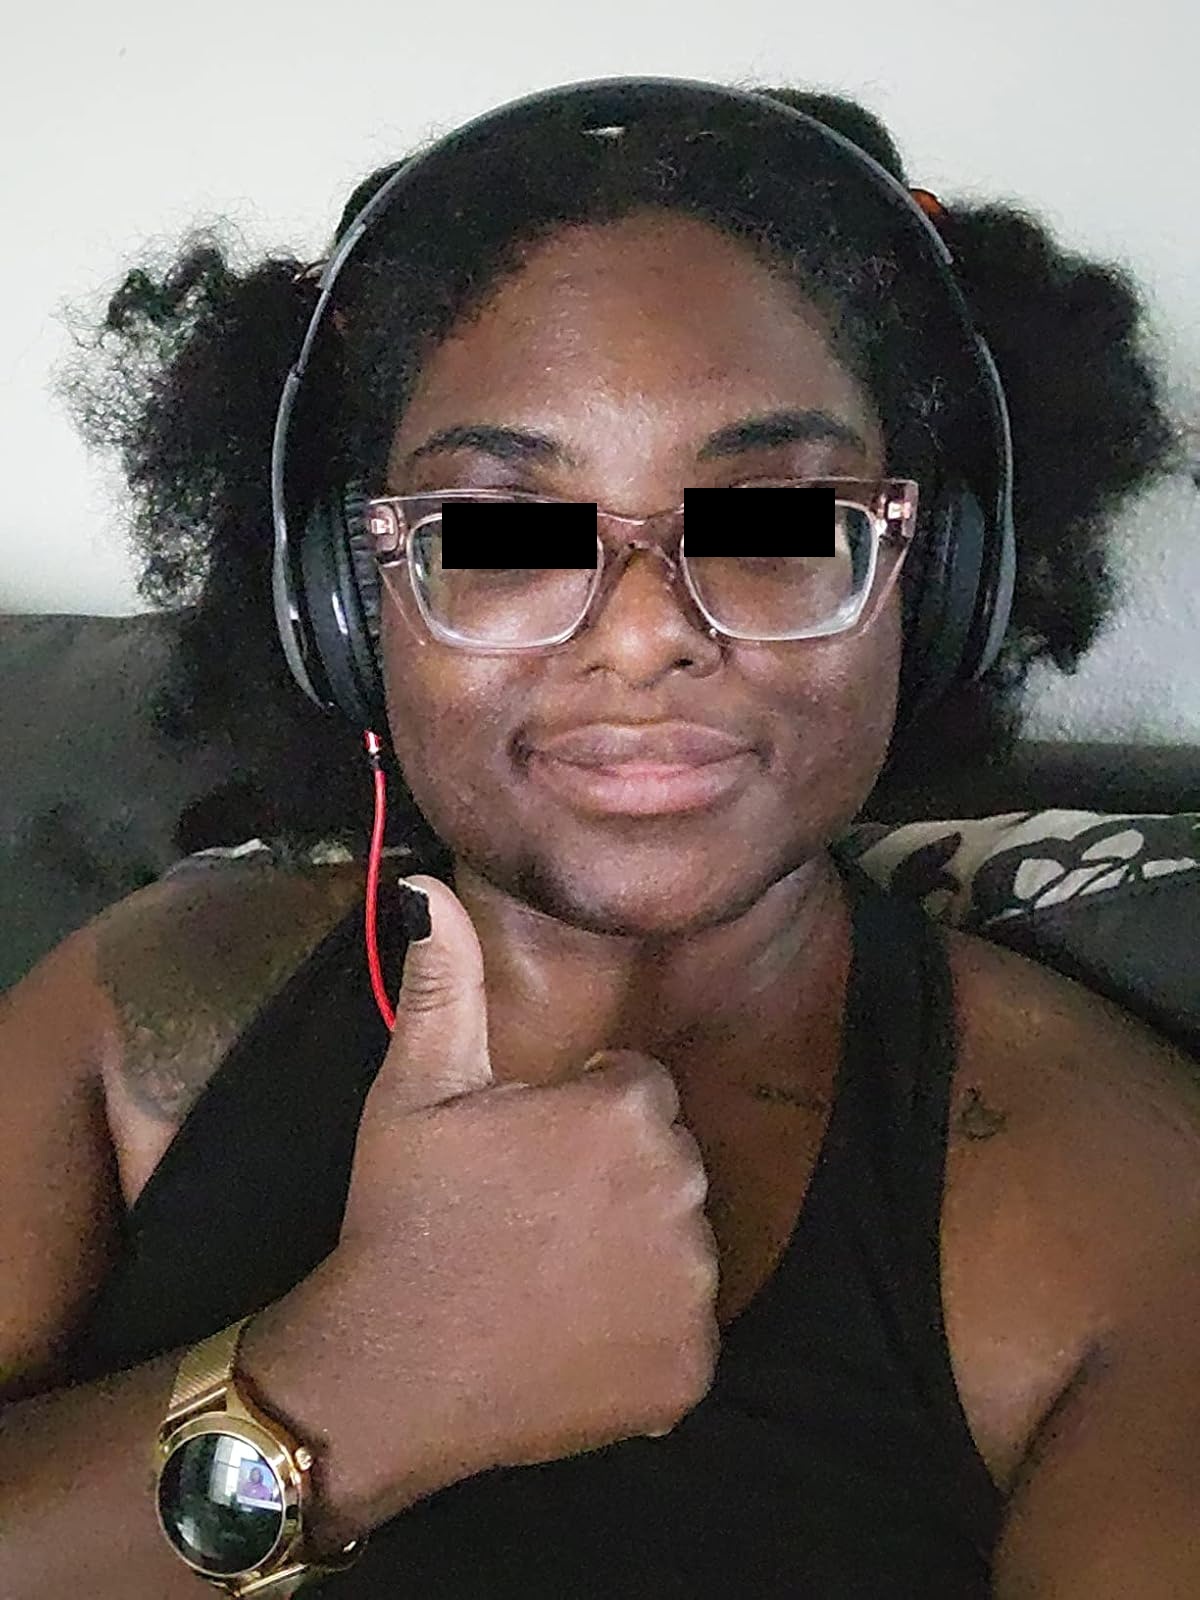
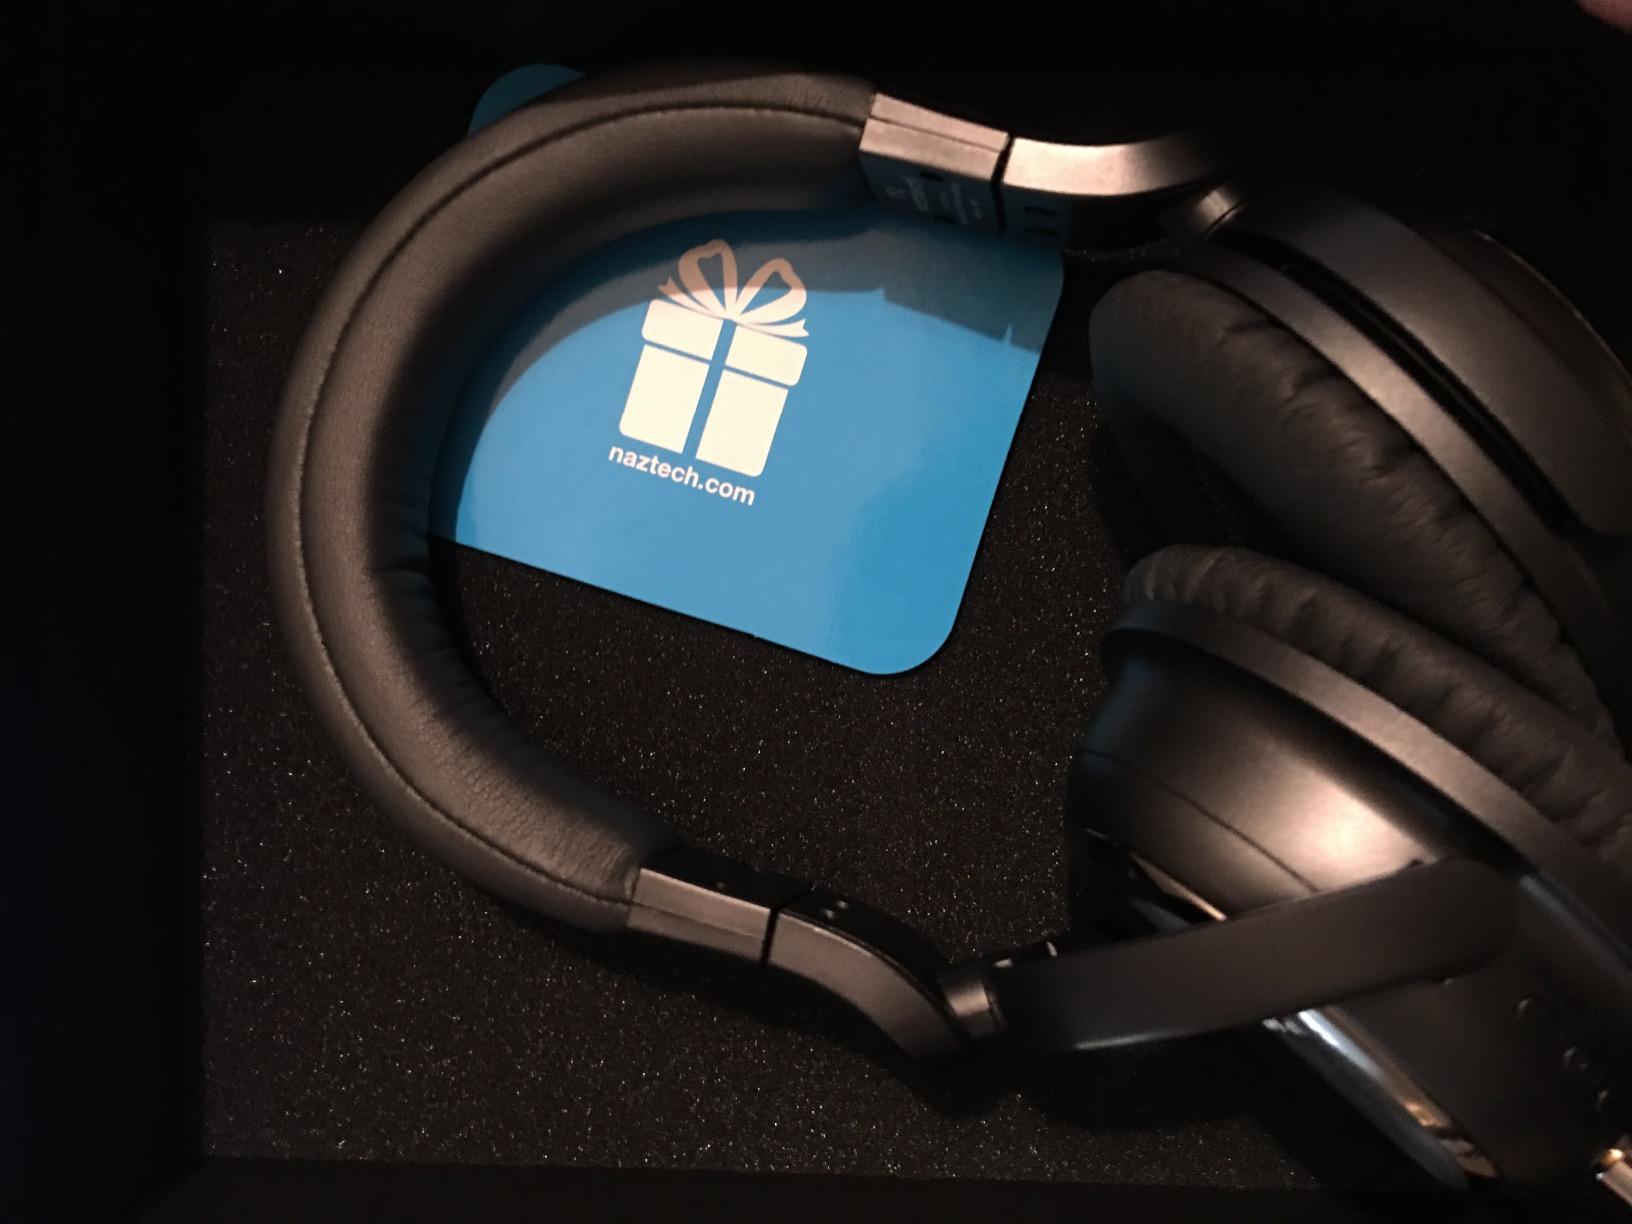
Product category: headphones
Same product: no